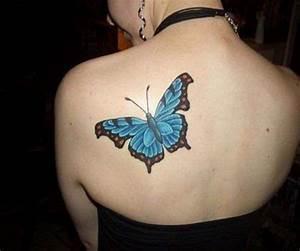
butterfly